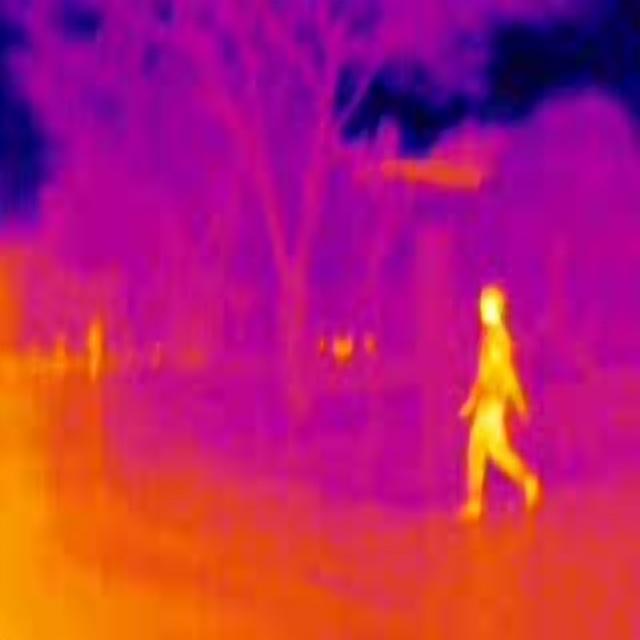
Detected objects:
label: person